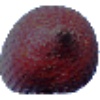
Label: Salak 1